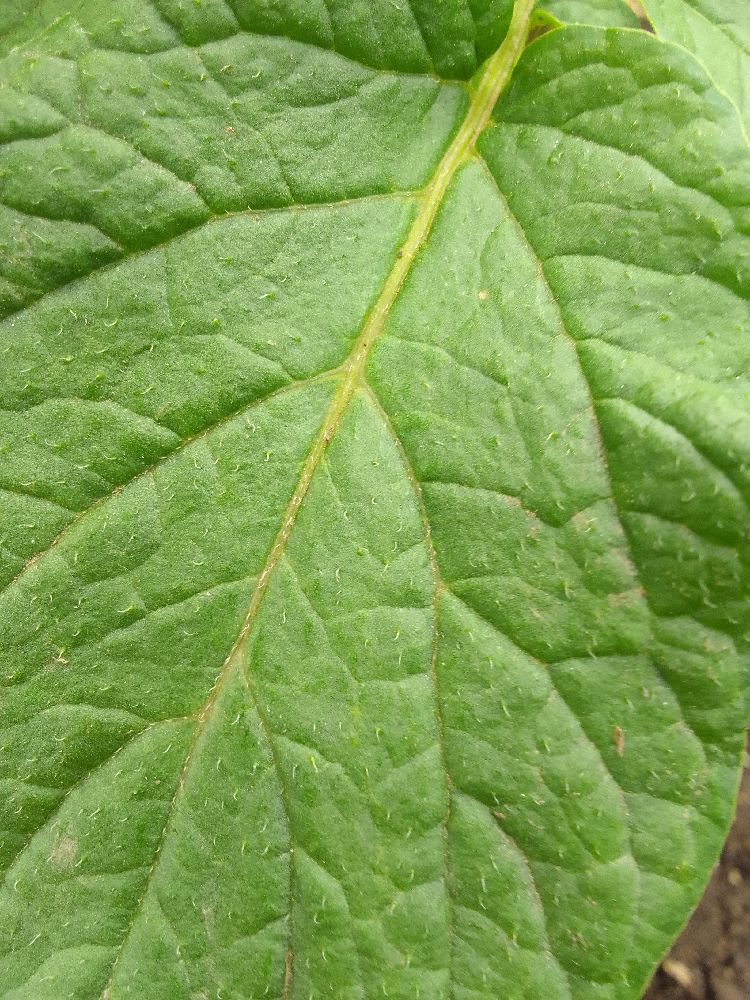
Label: Healthy